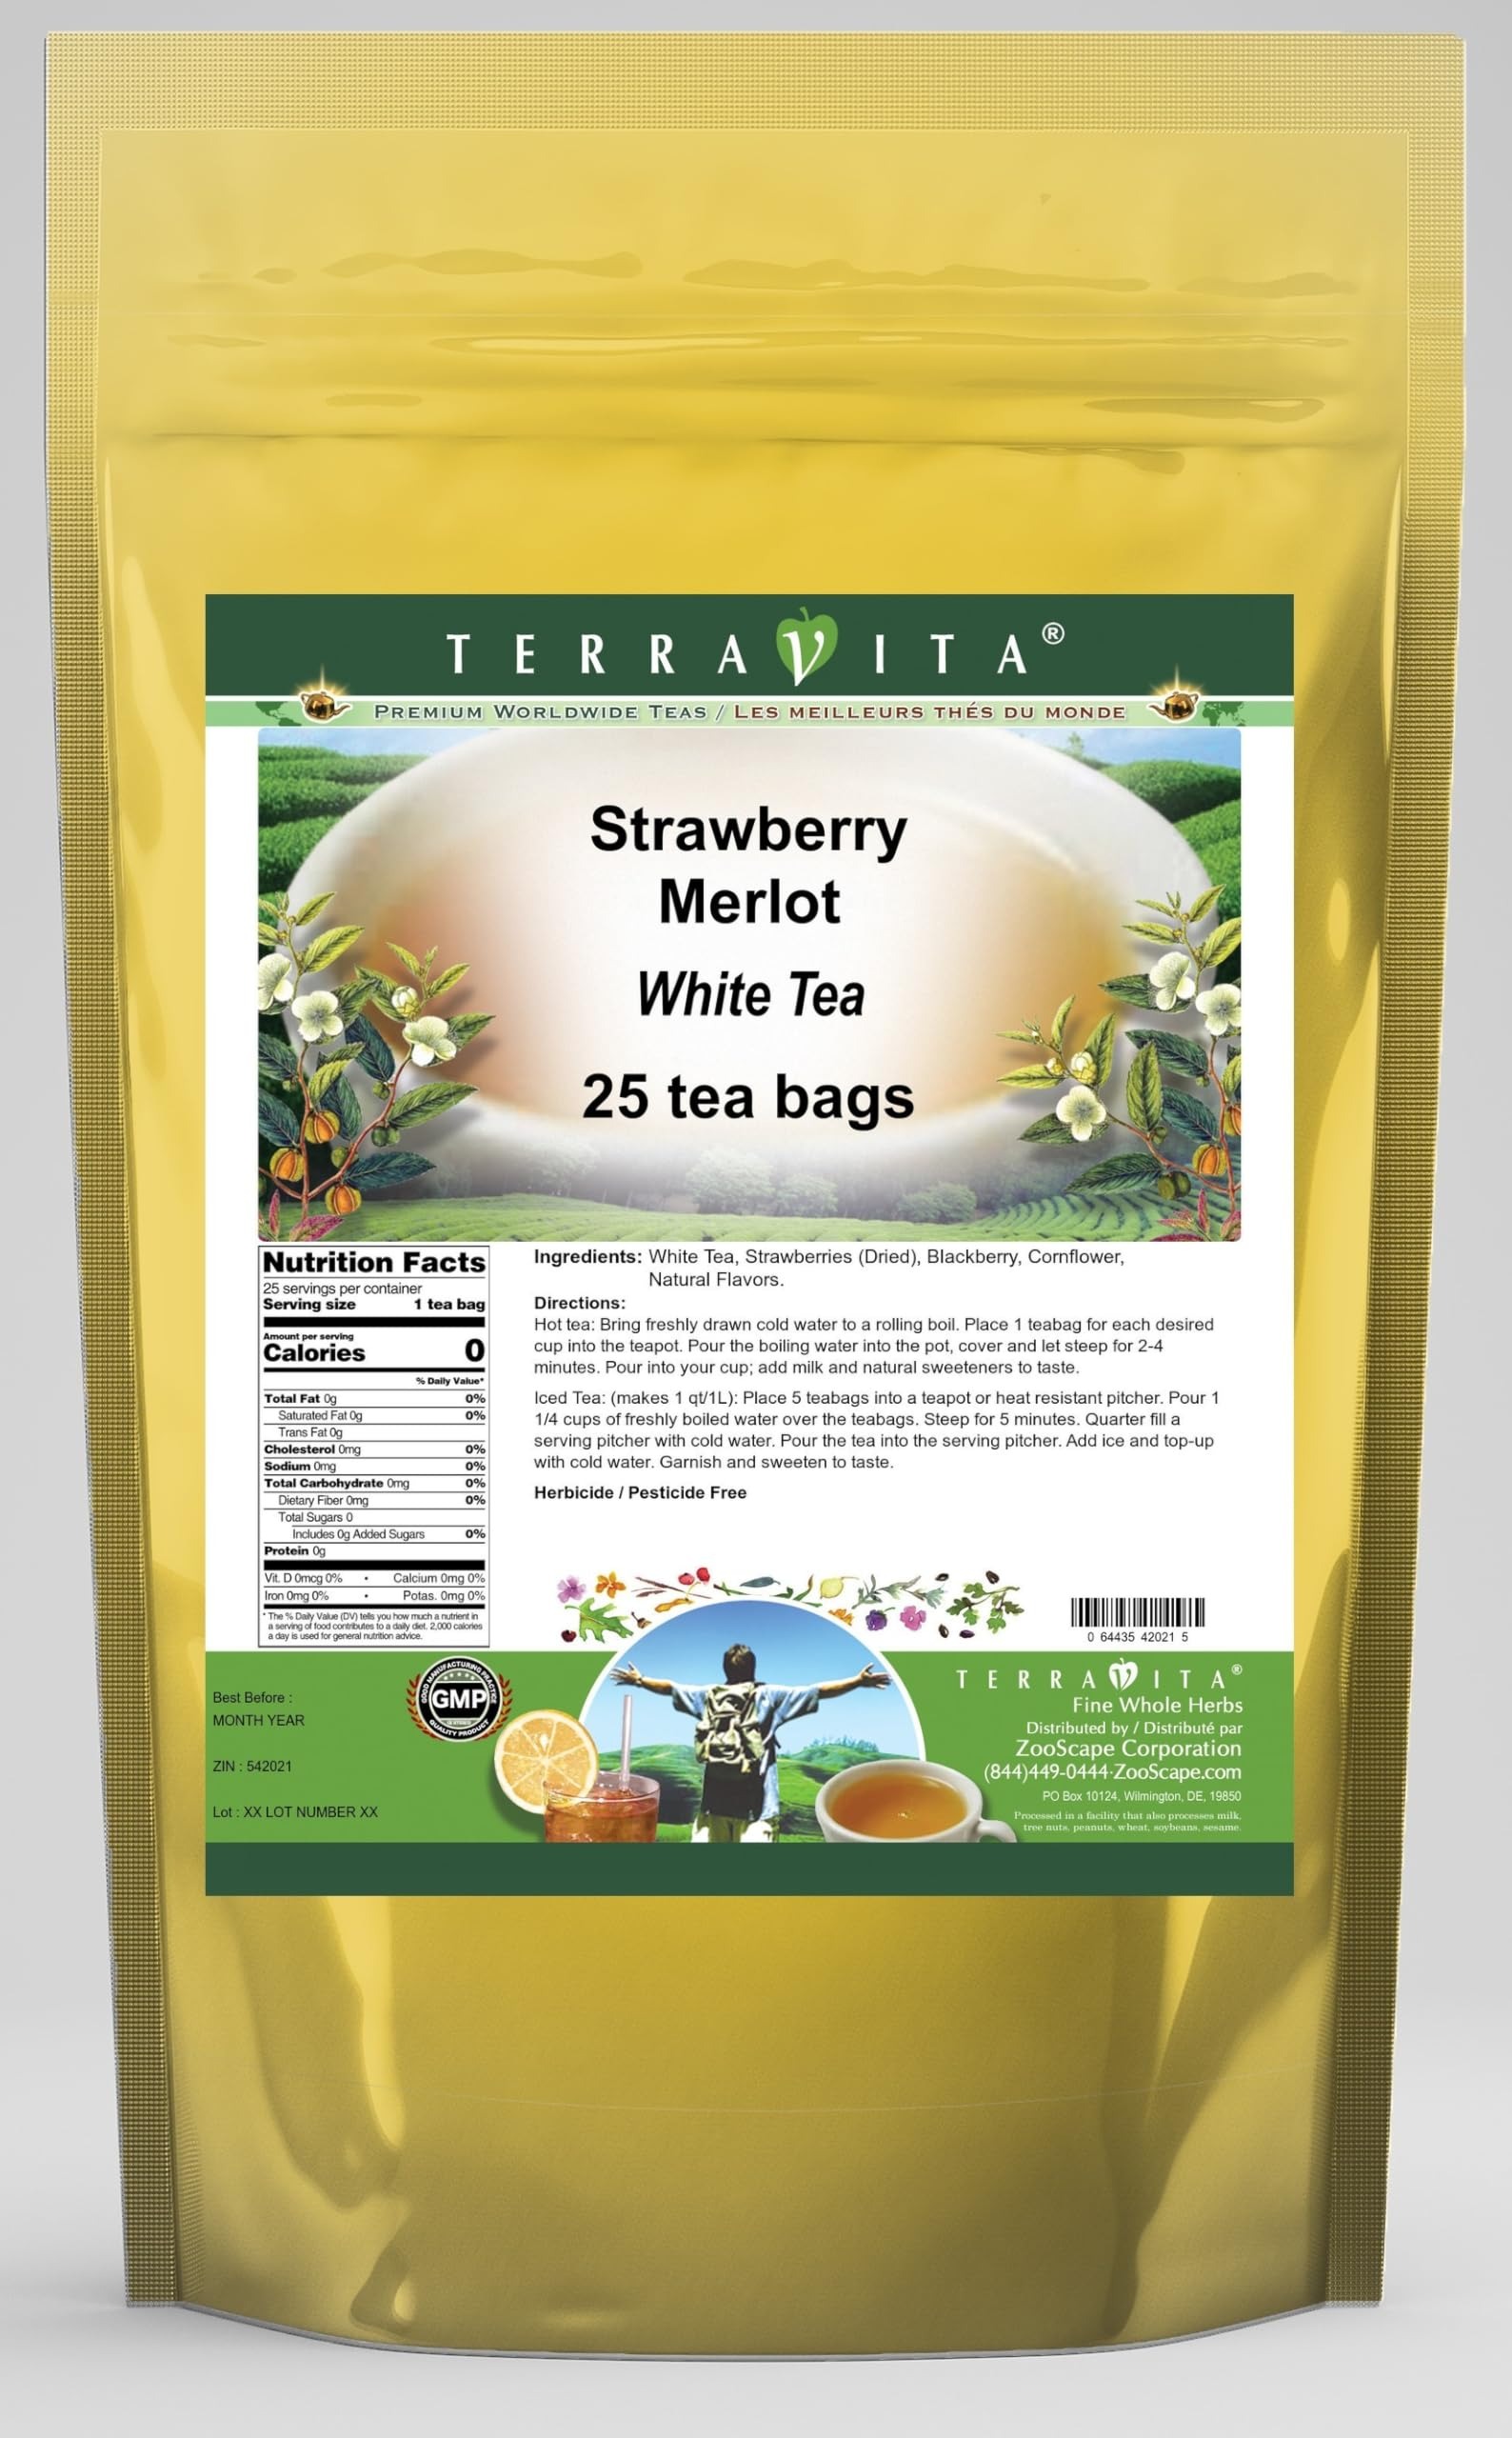
Item Name: Strawberry Merlot White Tea (25 tea bags, ZIN: 542021)
Bullet Point 1: Our Strawberry Merlot White Tea is a mouth-watering flavored White tea with Dried Strawberries, Blackberry and Cornflower that you can enjoy all year round! The aroma and Strawberry Merlot flavor is a delight! - Ingredients: White tea, Dried Strawberries, Blackberry, Cornflower and Natural Strawberry Merlot Flavor.
Bullet Point 2: No fillers.
Bullet Point 3: Manufacturer: TerraVita
Bullet Point 4: Size: 25 tea bags
Bullet Point 5: White Tea Bags - Packed in a convenient upright pouch!
Product Description: Our Strawberry Merlot White Tea is a mouth-watering flavored White tea with Dried Strawberries, Blackberry and Cornflower that you can enjoy all year round! The aroma and Strawberry Merlot flavor is a delight! - Ingredients: White tea, Dried Strawberries, Blackberry, Cornflower and Natural Strawberry Merlot Flavor. - Hot tea brewing method: Bring freshly drawn cold water to a rolling boil. Place 1 teabag for each desired cup into the teapot. Pour the boiling water into the pot, cover and let steep for 2-4 minutes. Pour into your cup; add milk and natural sweeteners to taste. - Iced tea brewing method: (to make 1 liter/quart): Place 5 teabags into a teapot or heat resistant pitcher. Pour 1 1/4 cups of freshly boiled water over the teabags. Steep for 5 minutes. Quarter fill a serving pitcher with cold water. Pour the tea into the serving pitcher. Add ice and top-up with cold water. Garnish and sweeten to taste. - TerraVita is an exclusive line of premium-quality, natural source products that use only the finest, purest and most potent ingredients found around the world. TerraVita is hallmarked by the highest possible standards of purity, potency, stability and freshness. All of our products are prepared with the highest elements of quality control, from raw materials through the entire manufacturing process, up to and including the moment that the bottles or bags are sealed for freshness and shipped out to you. Our highest possible standards are certified by independent laboratories and backed by our personal guarantee. - TerraVita exists to meet and ensure your family's health and wellness without the harmful effects of chemicals and health products. We strive to make all of our products affordable and reliable and are constantly searching the market to maintain our affo
Value: 25.0
Unit: Count

Price: 26.09